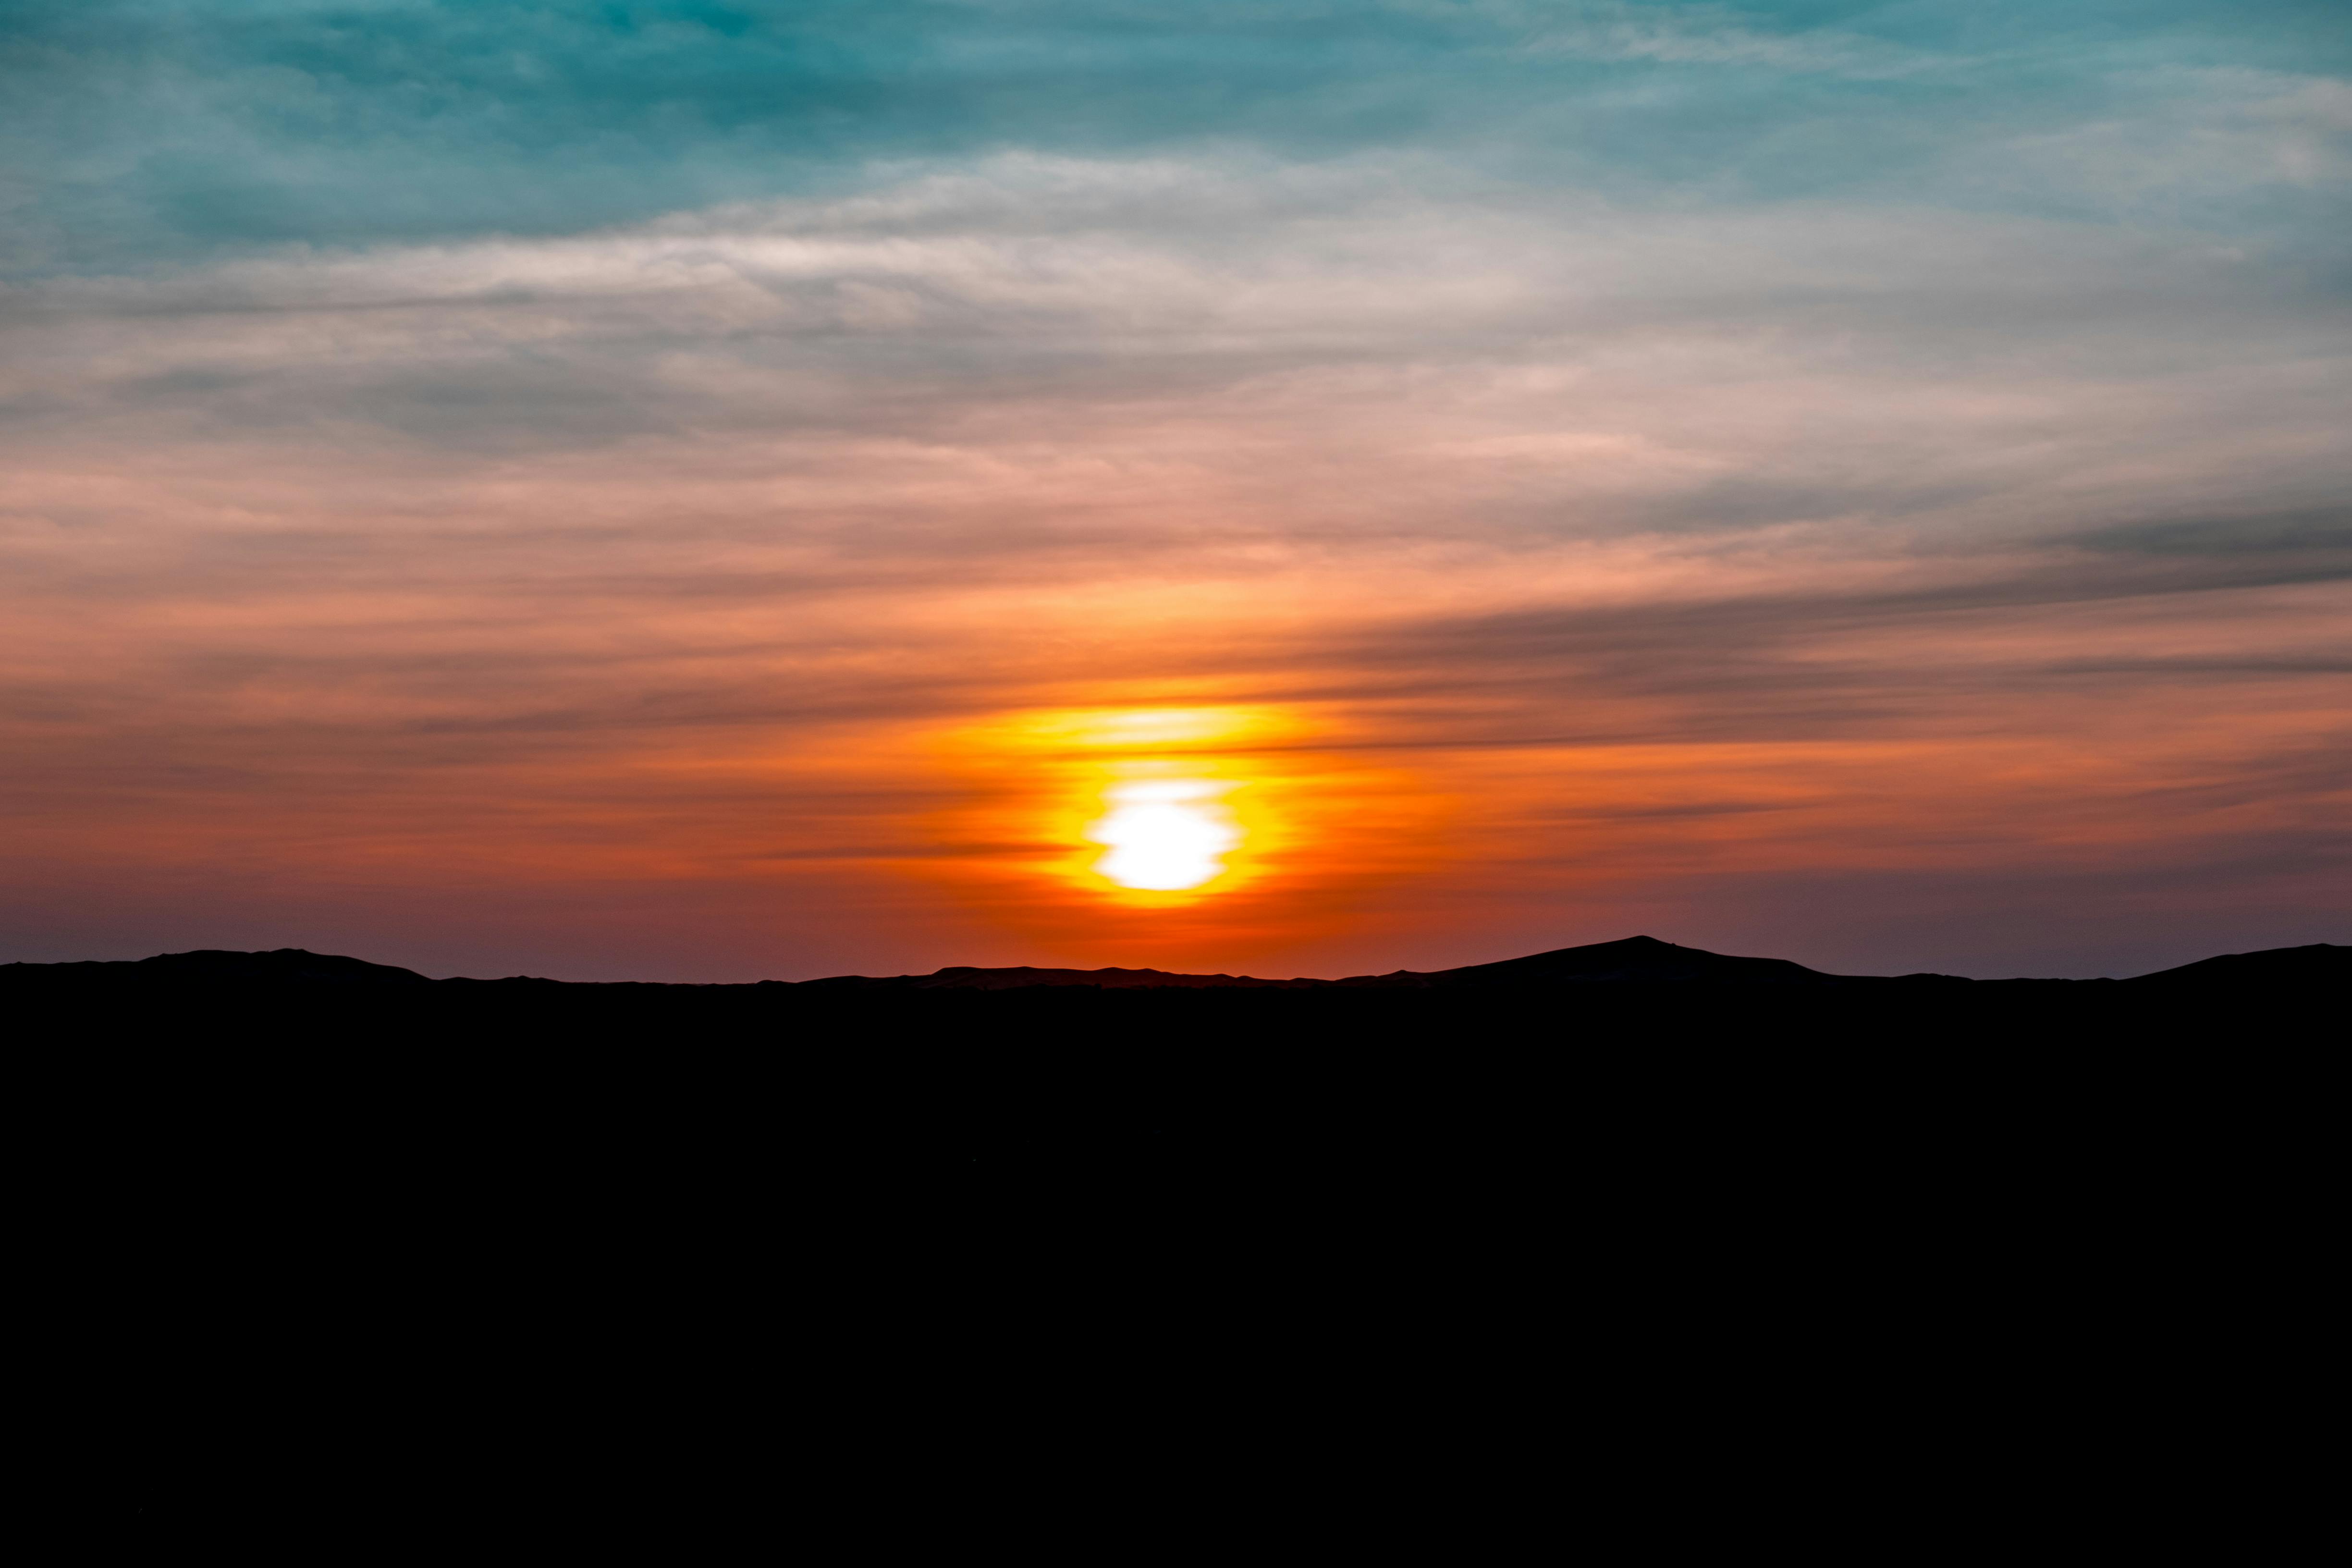
sun, cloud, sky, atmosphere, afterglow, natural landscape, orange, red sky at morning, astronomical object, sunrise, sunset, dusk, cumulus, heat, horizon, landscape, dawn, tree, meteorological phenomenon, evening, ocean, grassland, hill, mountain, celestial event, soil, sea